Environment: lab
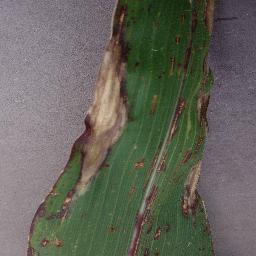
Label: northern_corn_leaf_blight